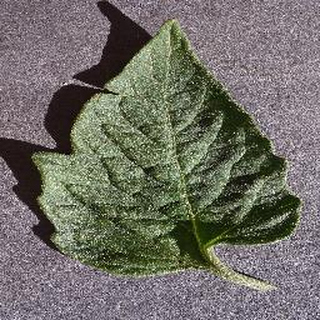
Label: healthy_tomato